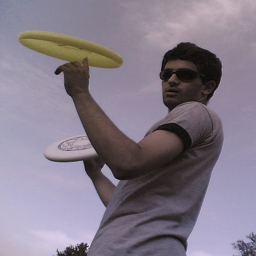
A man with two Frisbee in a field.
A man twirling a Frisbee  on both hands.
A man holding a white and yellow frisbee.
there is a man that is holding up two frisbees
a man wearing shades spinning two frisbys on his fingers